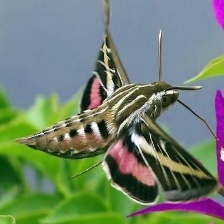
Species: WHITE LINED SPHINX MOTH